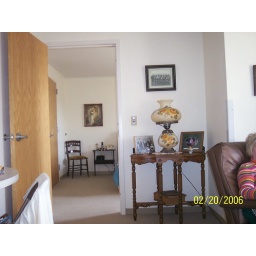
Pretty table in corner with lamp children gave her many yrs ago and wedding and she and Henry and 5 children pics